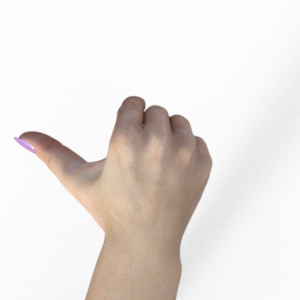
Label: rock